Max M. Axelrod

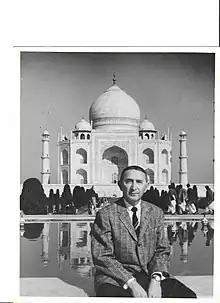
Max M. Axelrod

Max M. Axelrod (February 22, 1911 – March 30, 2004) was a businessman, sports pioneer, and social welfare activist from Cleveland, Ohio. He is known for founding the "Cleveland Jewish News" and Lake Forest Country Club and his charitable work with the Jewish Welfare Fund Appeal, Cleveland State University and the United Negro College Fund.